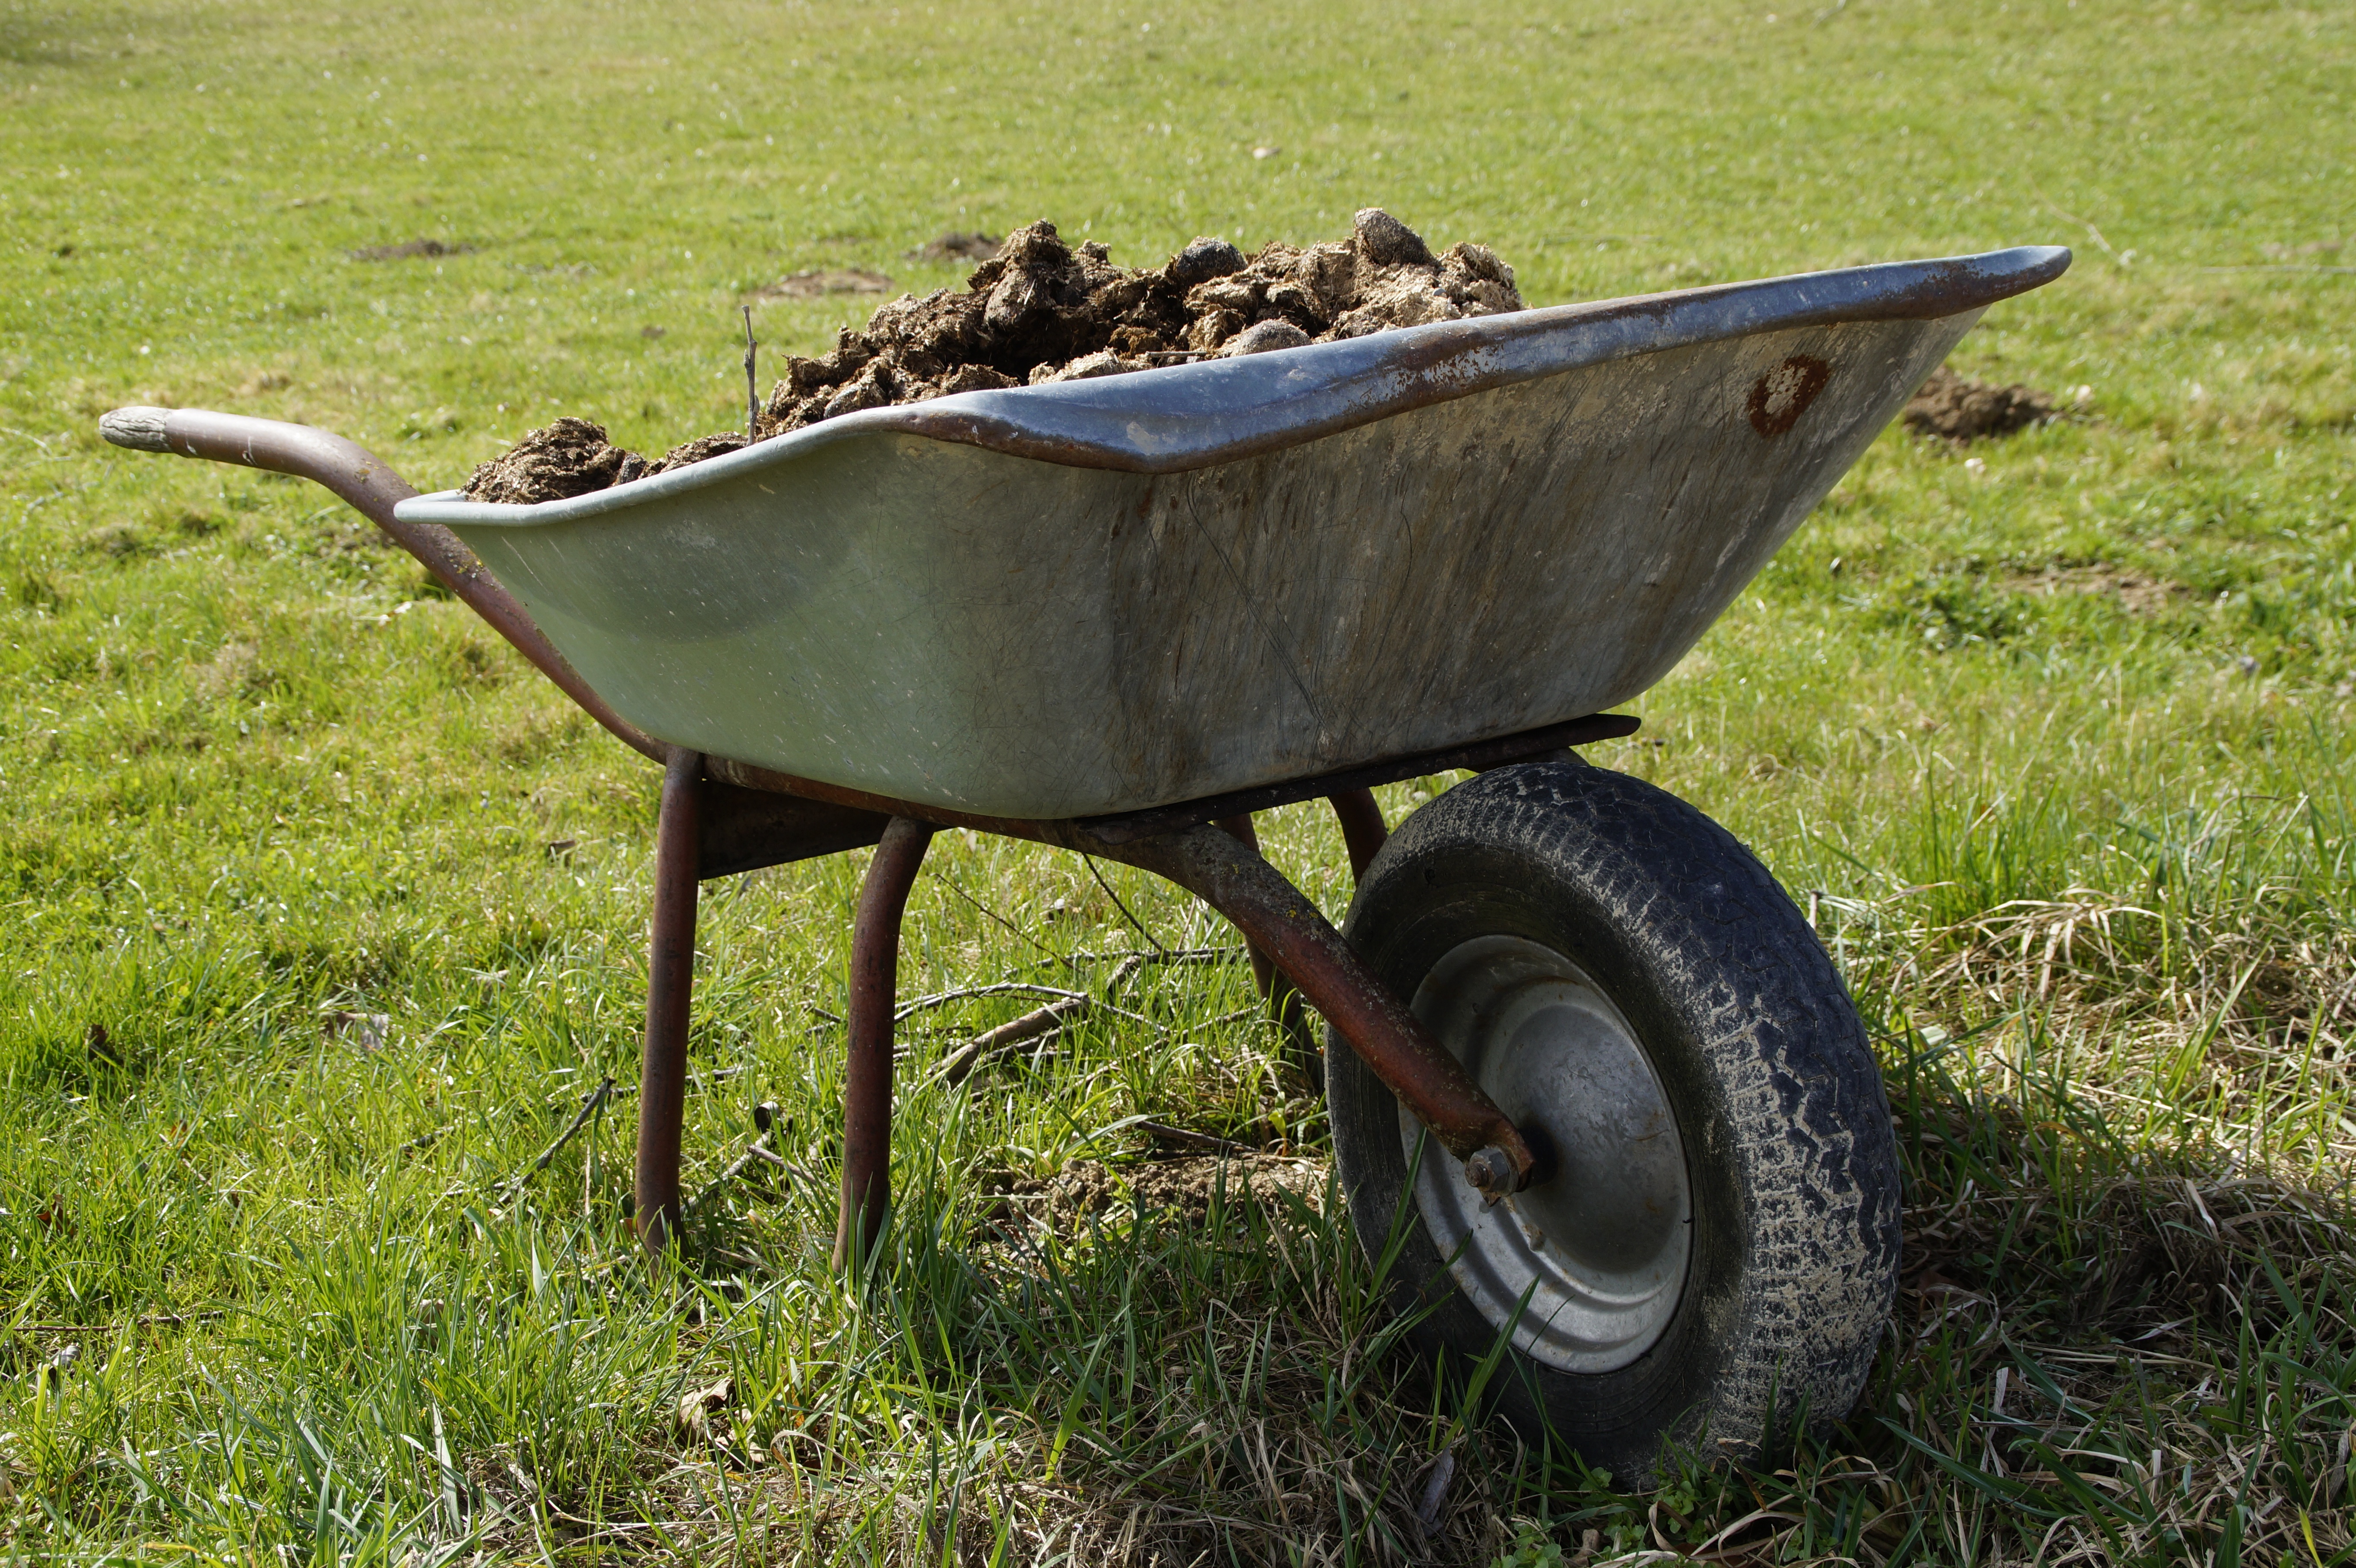
work, grass, farm, lawn, wheel, cart, tool, vehicle, soil, agriculture, garden, farmer, bauer, crap, reiterhof, reitstall, wheelbarrow, land vehicle, farmyard manure, stalldung